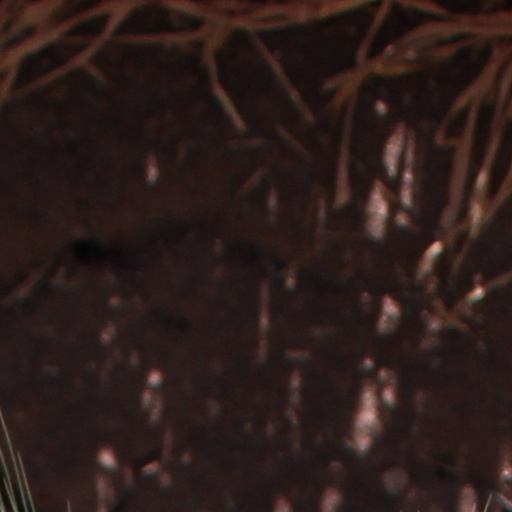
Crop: wheat